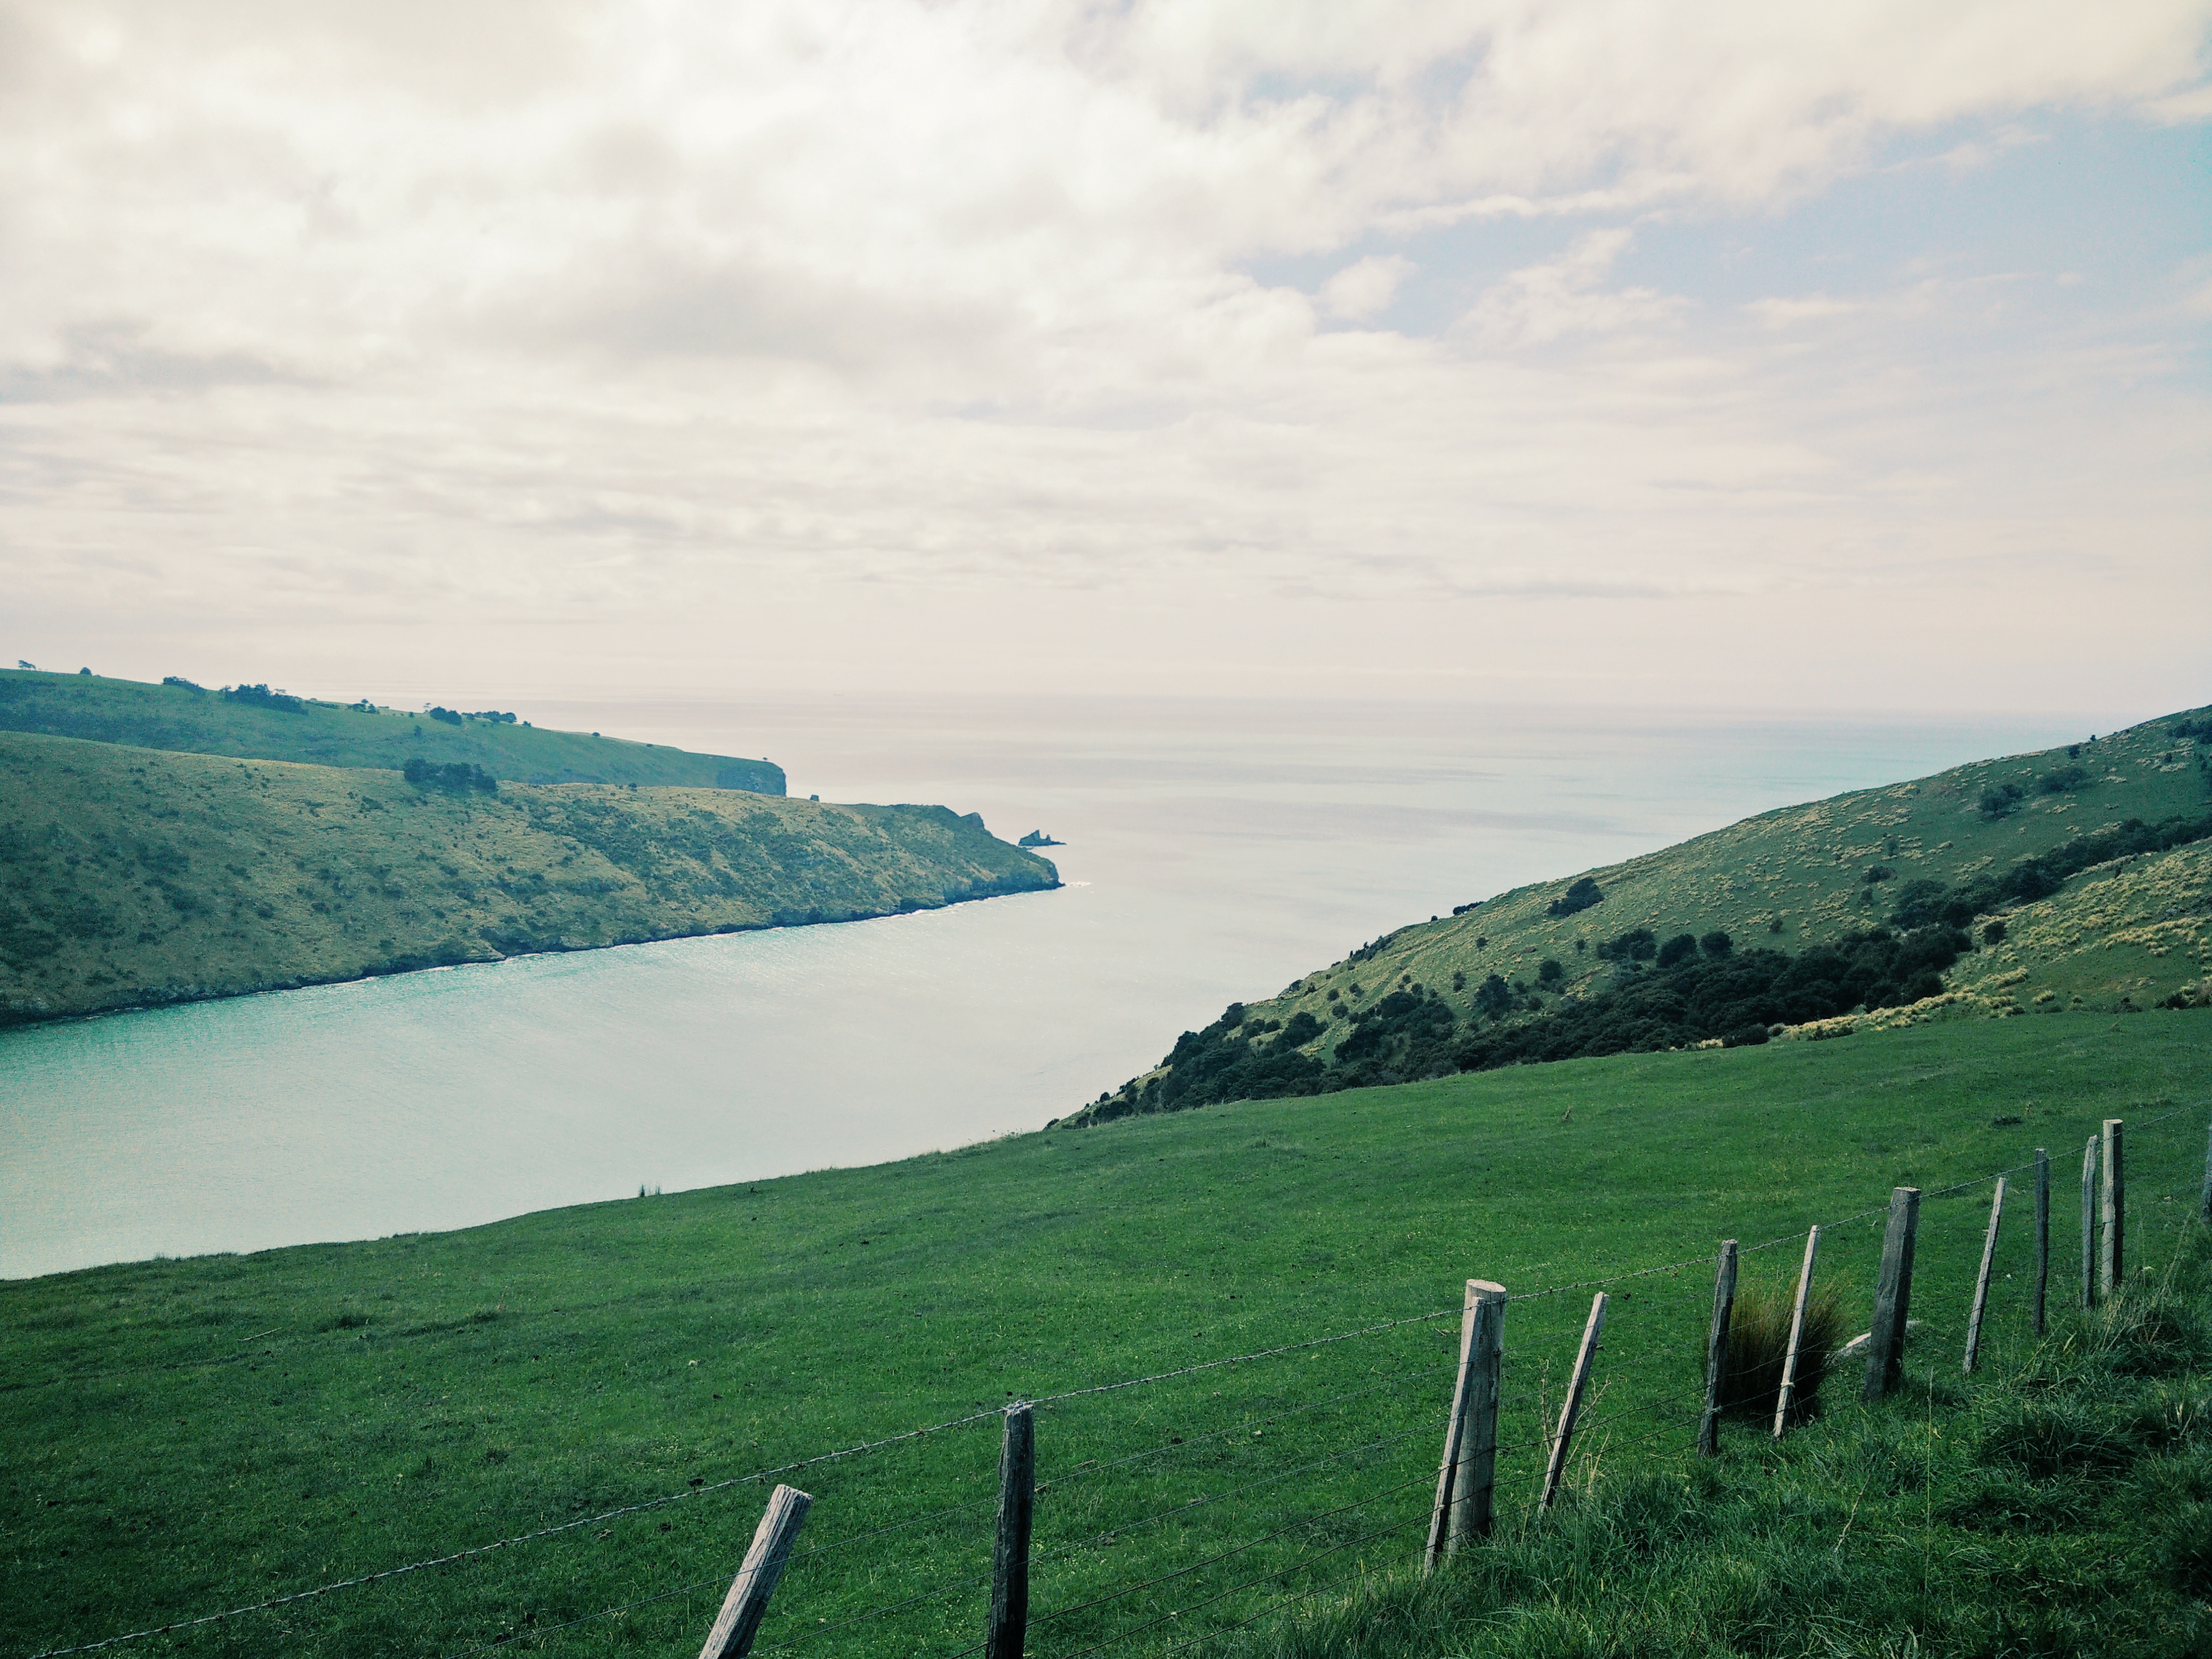
landscape, sea, coast, nature, grass, ocean, horizon, mountain, cloud, sky, morning, hill, lake, cliff, green, reflection, bay, reservoir, highland, terrain, body of water, fell, loch, rural area, landform, geographical feature, atmospheric phenomenon, mountainous landforms